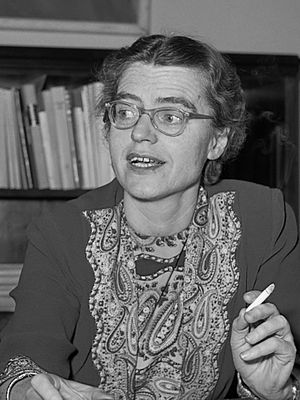
Bodil Koch
Bodil Koch f. Thastum var en dansk politiker og minister. Hun var gift med teologen Hal Koch som hun fik fem børn med: Paul Koch, politikeren Ejler Koch, Jens Koch, politikeren Dorte Bennedsen, Bodil.